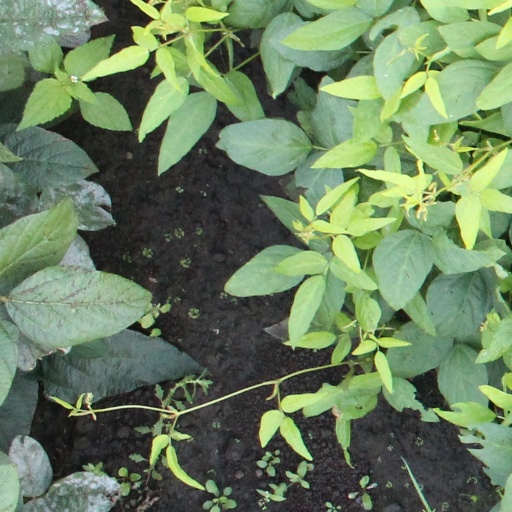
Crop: soybean